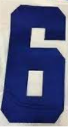
Number: 6